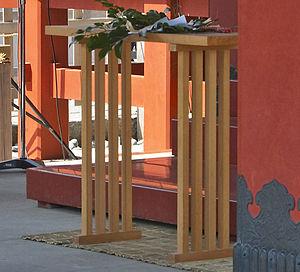
Un an est une petite table ou plate-forme utilisée durant les cérémonies shinto pour présenter les offrandes. Elle peut avoir quatre, huit ou seize pieds. La variété à huit pieds, appelée hassoku an ou hakkyaku an, est la plus commune.